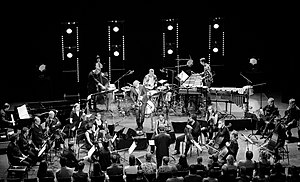
London Sinfonietta
London Sinfonietta på scenen i 2018